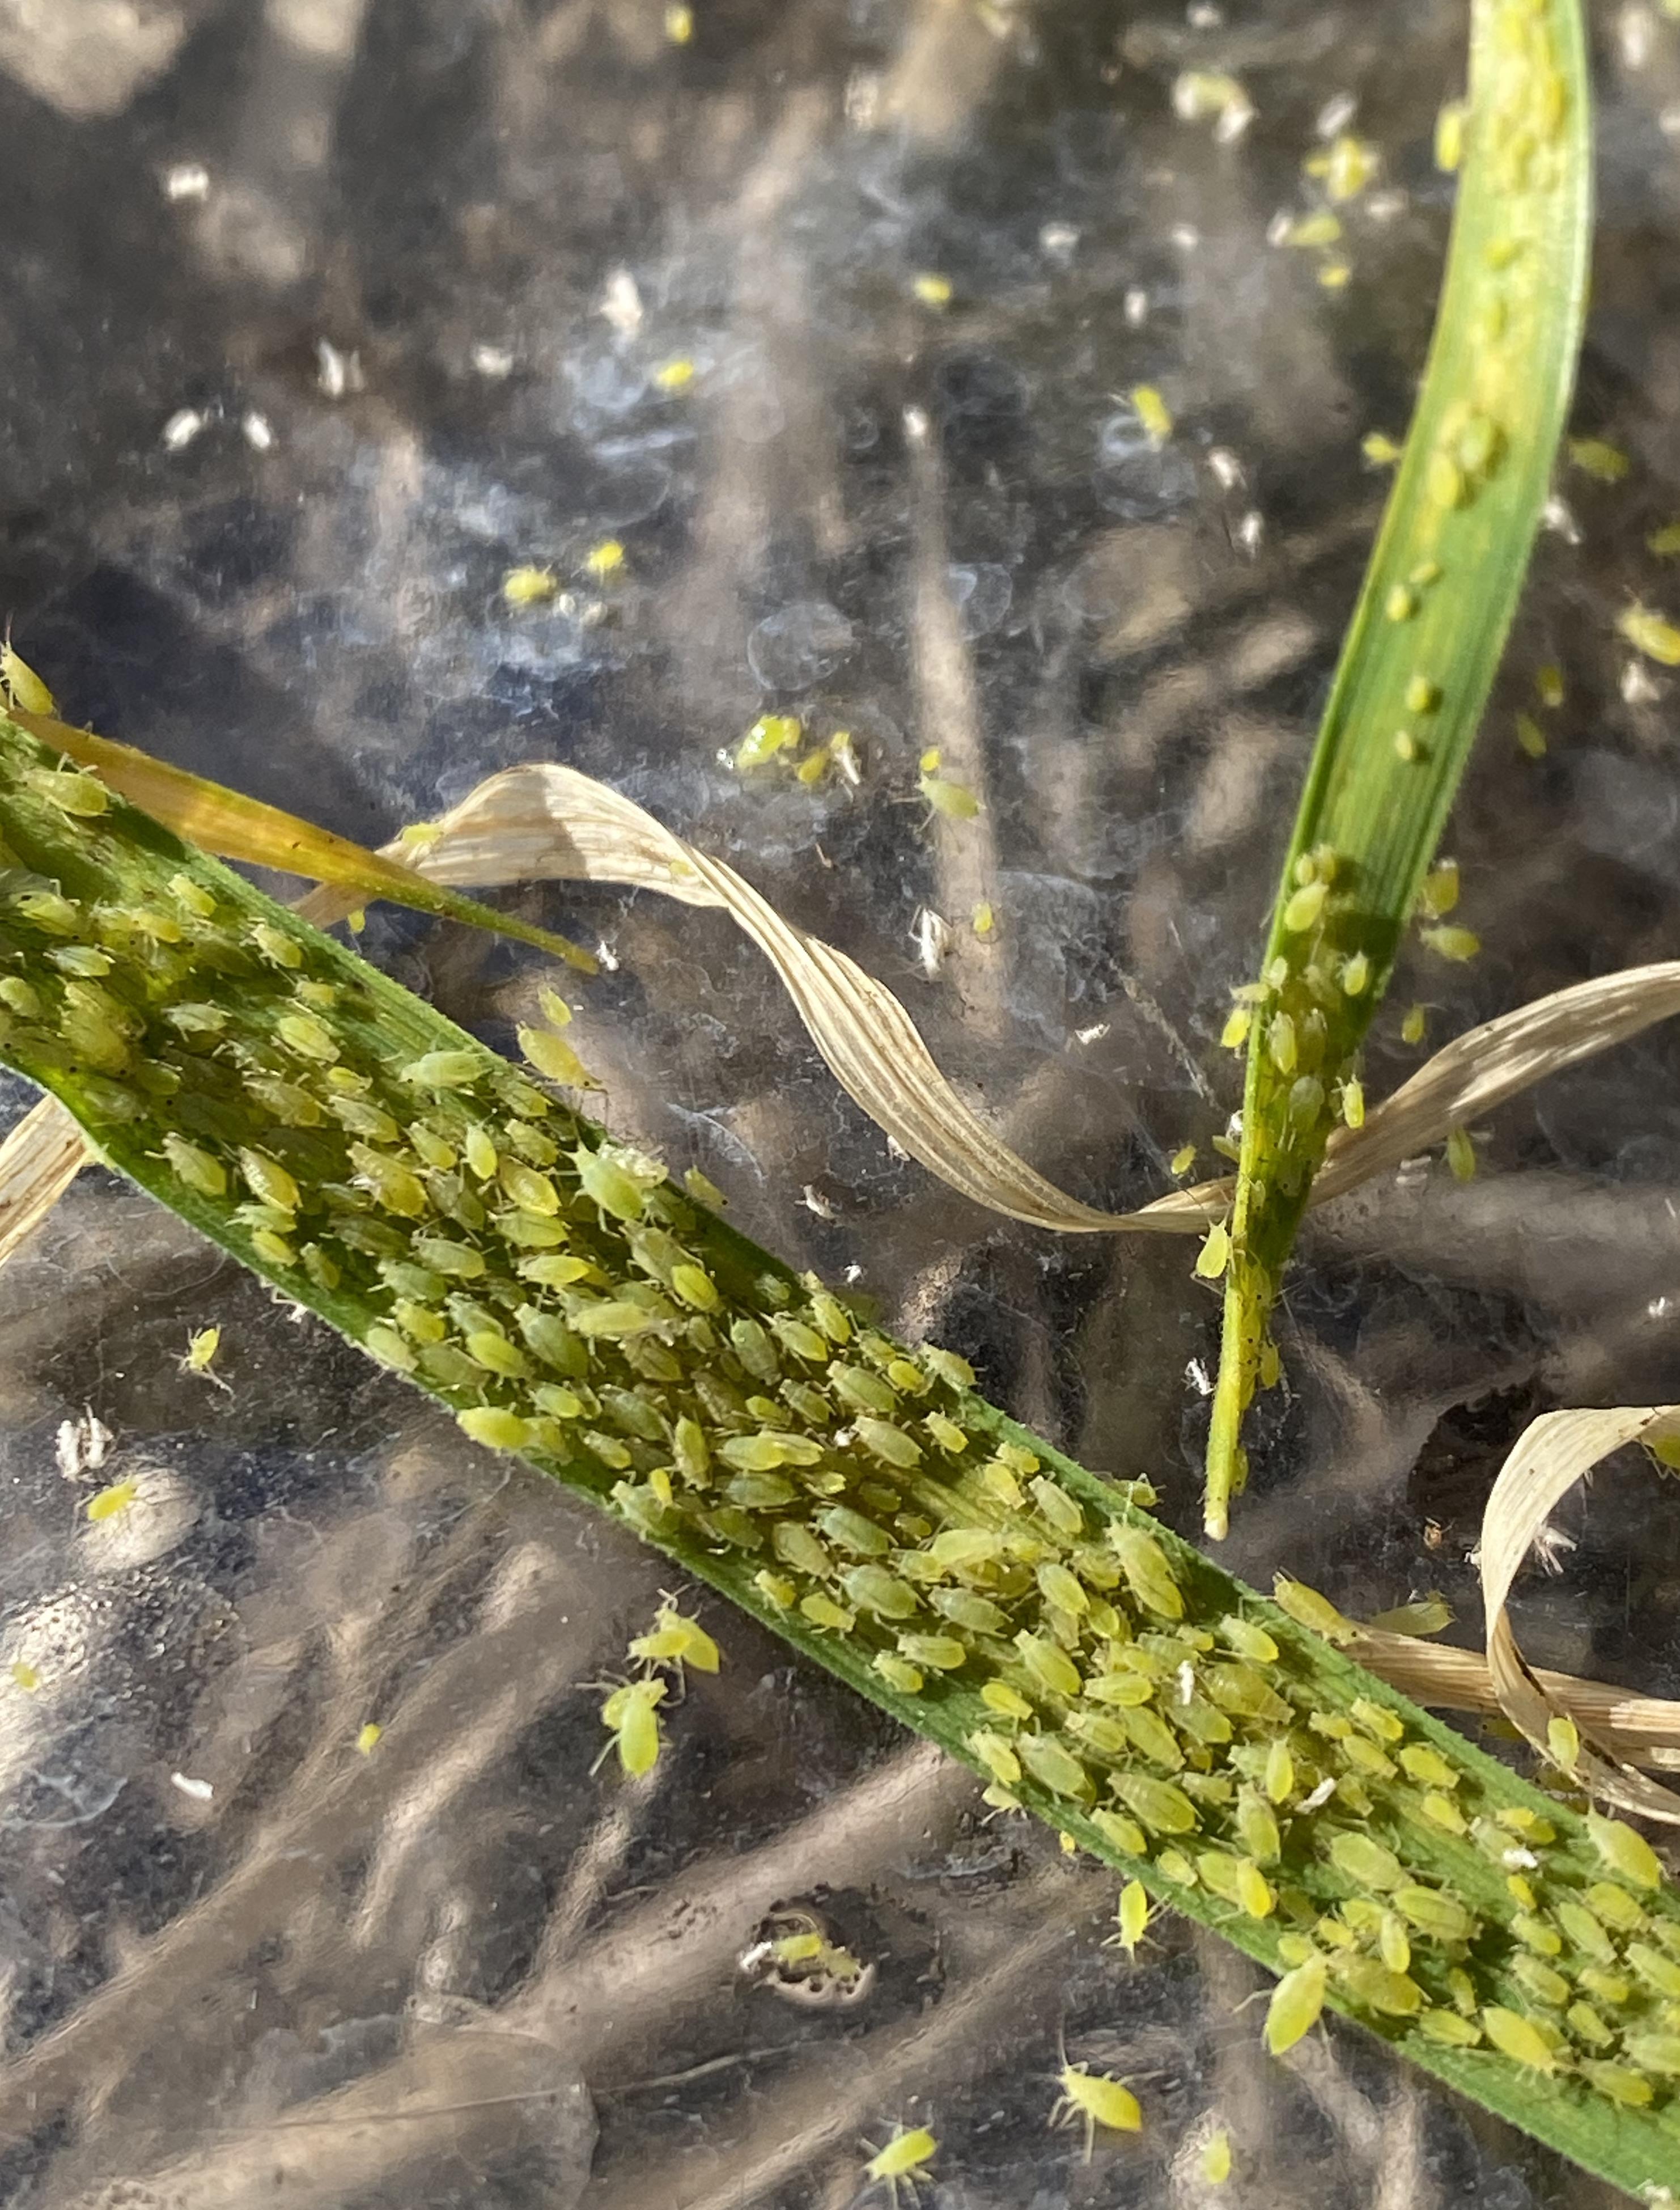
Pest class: cereal_grass_aphid